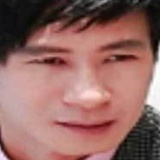
ca sĩ Lý Hải